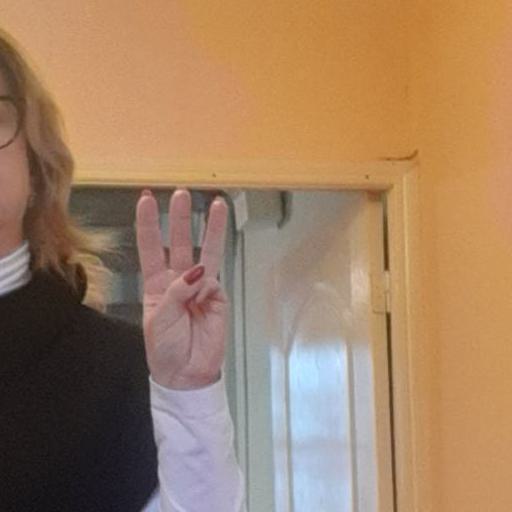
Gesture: three